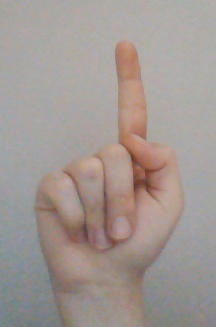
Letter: bb